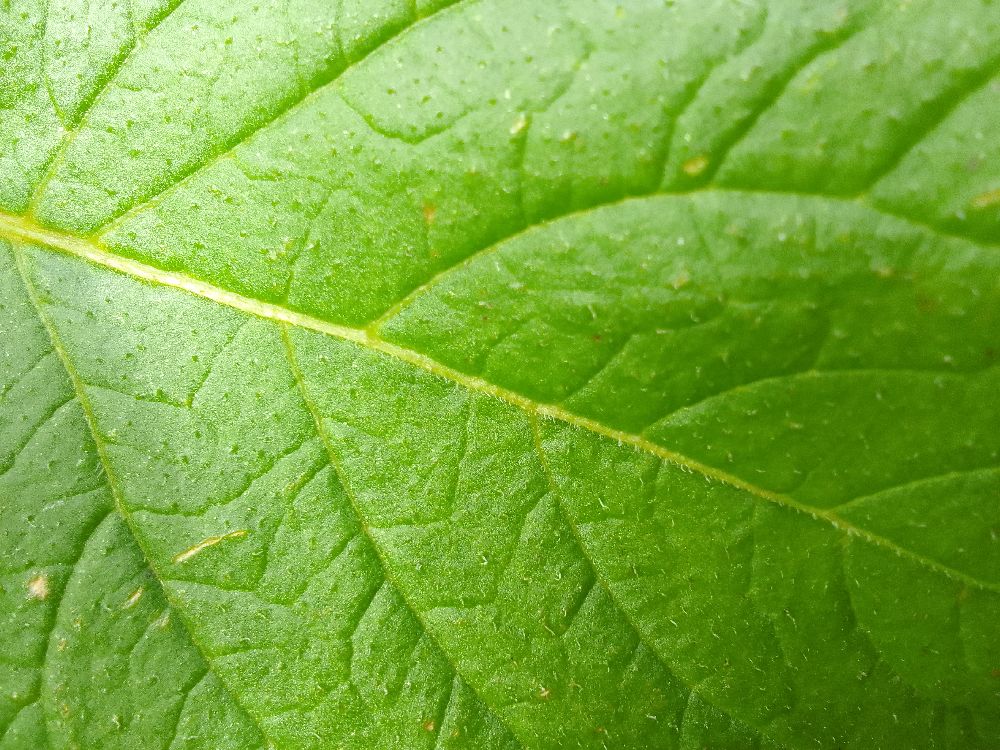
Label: Healthy